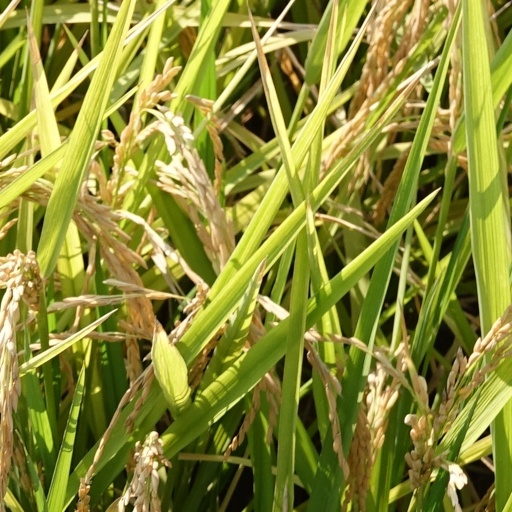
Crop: rice